André-Adolphe-Eugène Disdéri

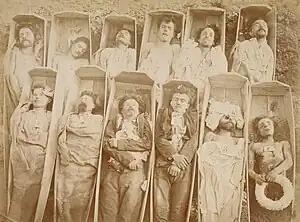
Dead Communards, 1871

In the aftermath of the Paris Commune of 1871, Disdéri recorded an image of dead Communards.